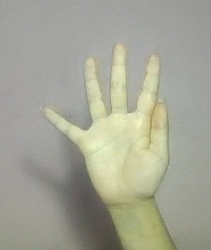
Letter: sheen